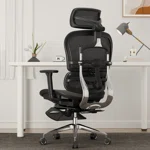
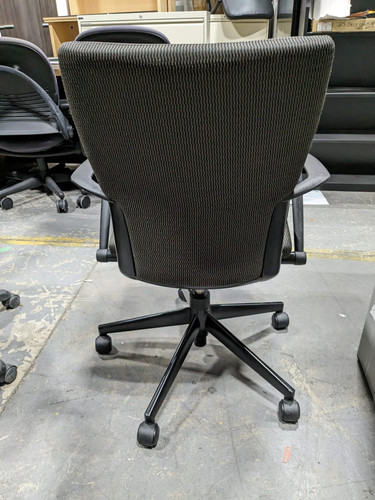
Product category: items_chair
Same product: no